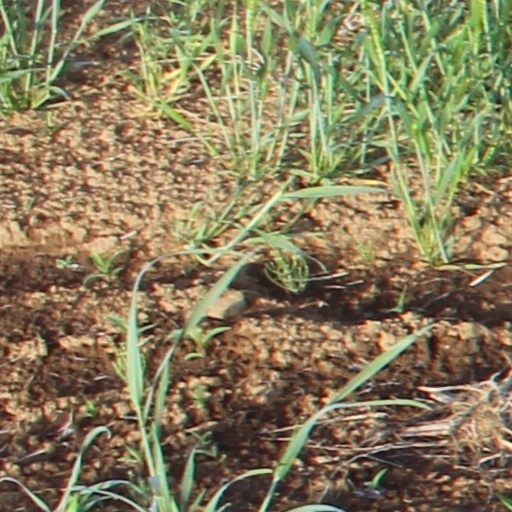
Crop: wheat